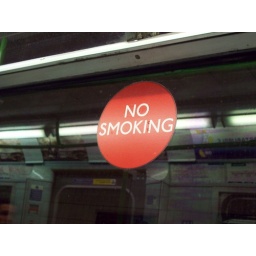
This sign was located on the window of a car on the tube in London. On every car window there was a sign like this one.